Question: What is the number of giraffe legs visible?
Tambaya: Ƙafafuwan raƙumin dawan guda nawa ake gani?
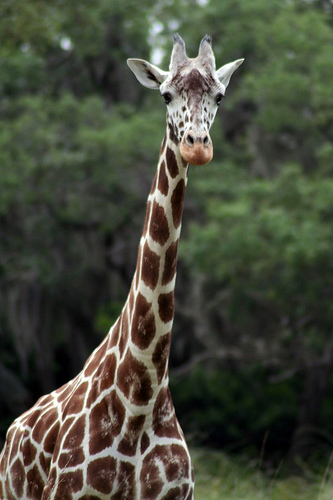
Answer: Zero.
Amsa: Babu.